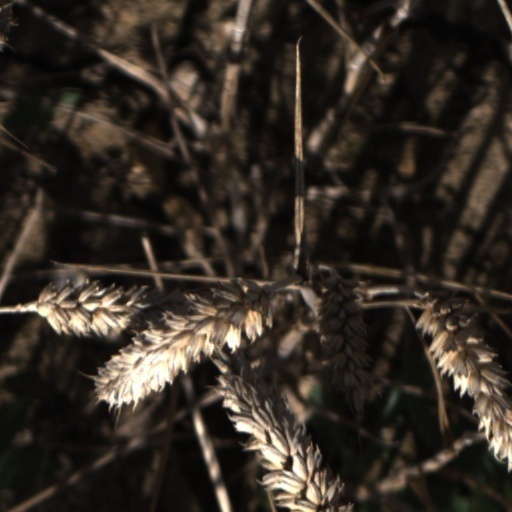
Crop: wheat